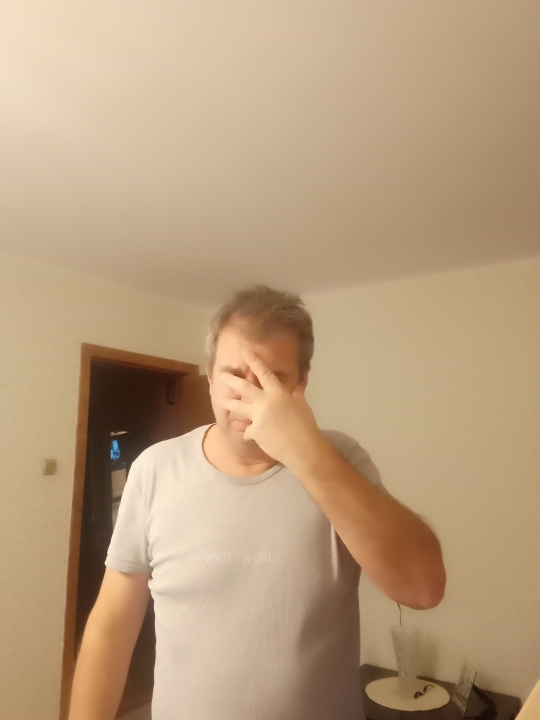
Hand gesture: no_gesture